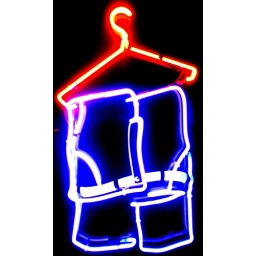
cool neon sign outside a dry cleaner near my house